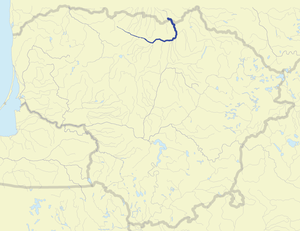
La Musa est une rivière dans le nord de la Lituanie et le sud de la Lettonie, ayant son confluent avec la rivière Nemunėlis, en Lettonie, près de la ville de Bauska. Musa est un affluent de la rivière Lielupe. La Musa a une longueur totale de 164 km.